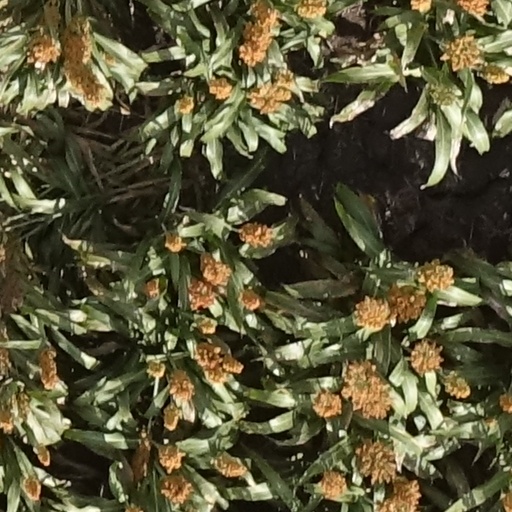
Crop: sorghum